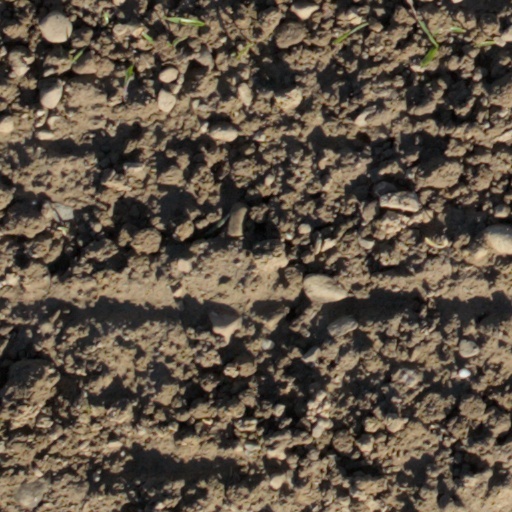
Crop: wheat